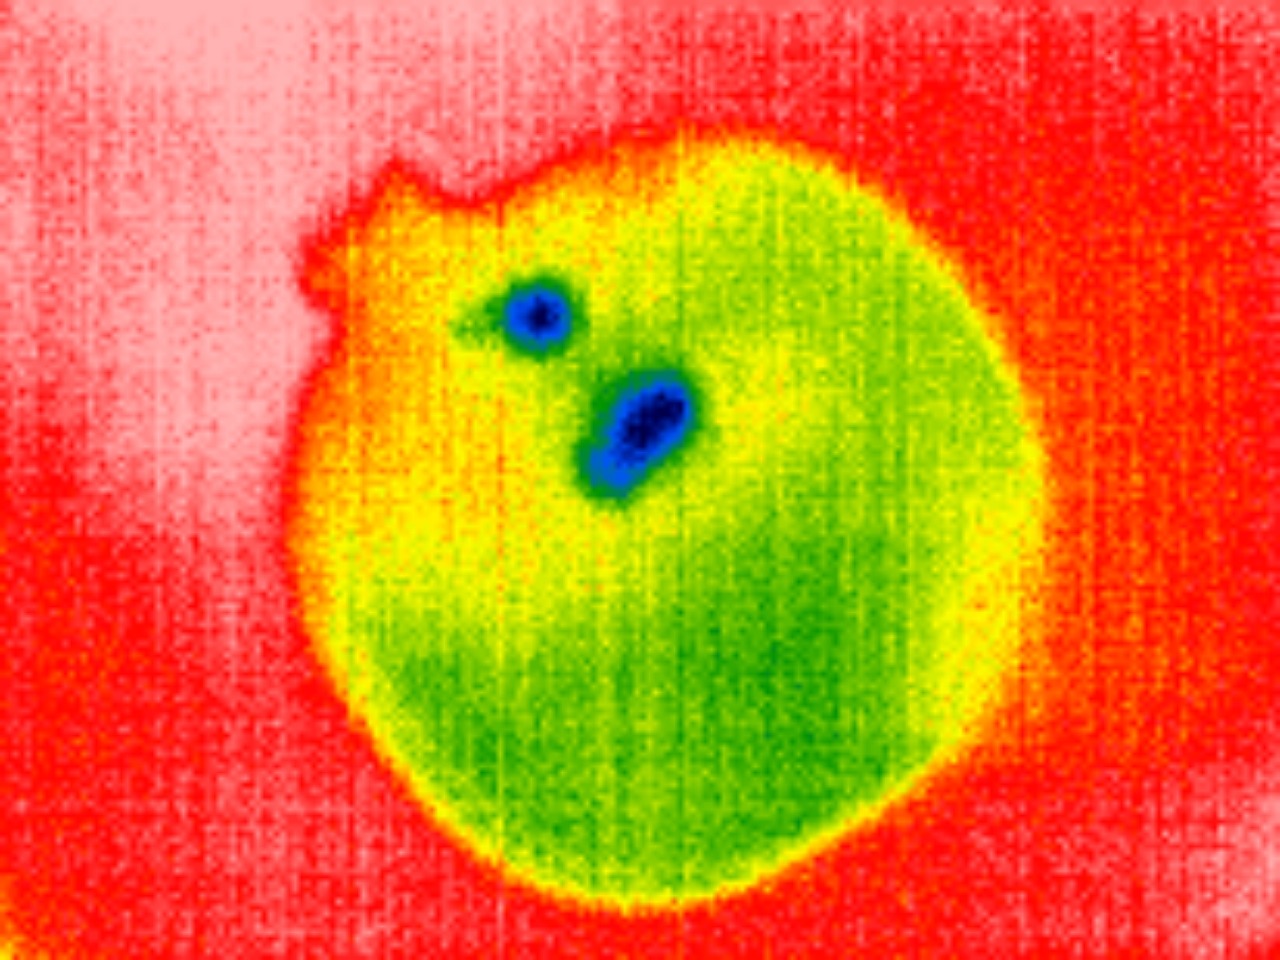
Label: Minor Defect